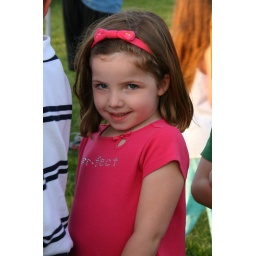
i heart the girl in pink